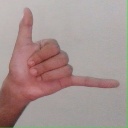
अक्षर: द